Spanish language in the United States

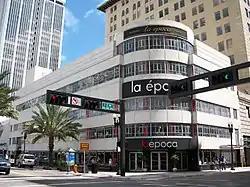
La Época is an upscale Miami department store, whose Spanish name comes from Cuba. La Época is an example of the many businesses started and owned by Spanish-speakers in the United States.

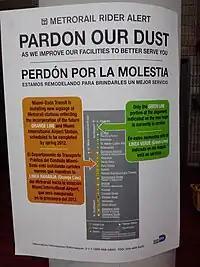
First settled by the Spanish in the 16th century, 19% of Floridians now speak Spanish, which is the most widely taught second language. In Miami, 67% of residents spoke Spanish as their first language in 2000.

During the 1990s and 2000s, Miami emerged as a global city with a majority Hispanic bilingual population. Today, most of the residents of the Miami metropolitan area speak Spanish at home, and the influence of Spanish can even be seen in many features of the local dialect of English. Miami is considered the "capital of Latin US" for its many bilingual corporations, banks, and media outlets that cater to international business.